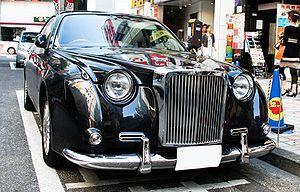
La Mitsuoka Galue est une automobile avec un châssis d'une Nissan Teana.